Caduceus as a symbol of medicine

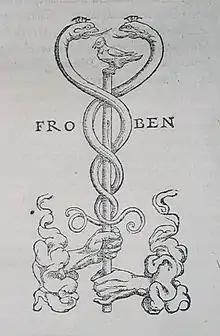
The printer's device of Johann Froben.

The Caduceus became a symbol of alchemy and pharmacy in medieval Europe. Its first appearance as a medical symbol can be traced back to 1st−4th century CE in oculists' stamps that were found mostly in Celtic areas, such as Gaul, Germany and Britain, which had an engraving of the name of the physician, the name of the special medicine or medical formula and the disease for which the medicine was to be used.